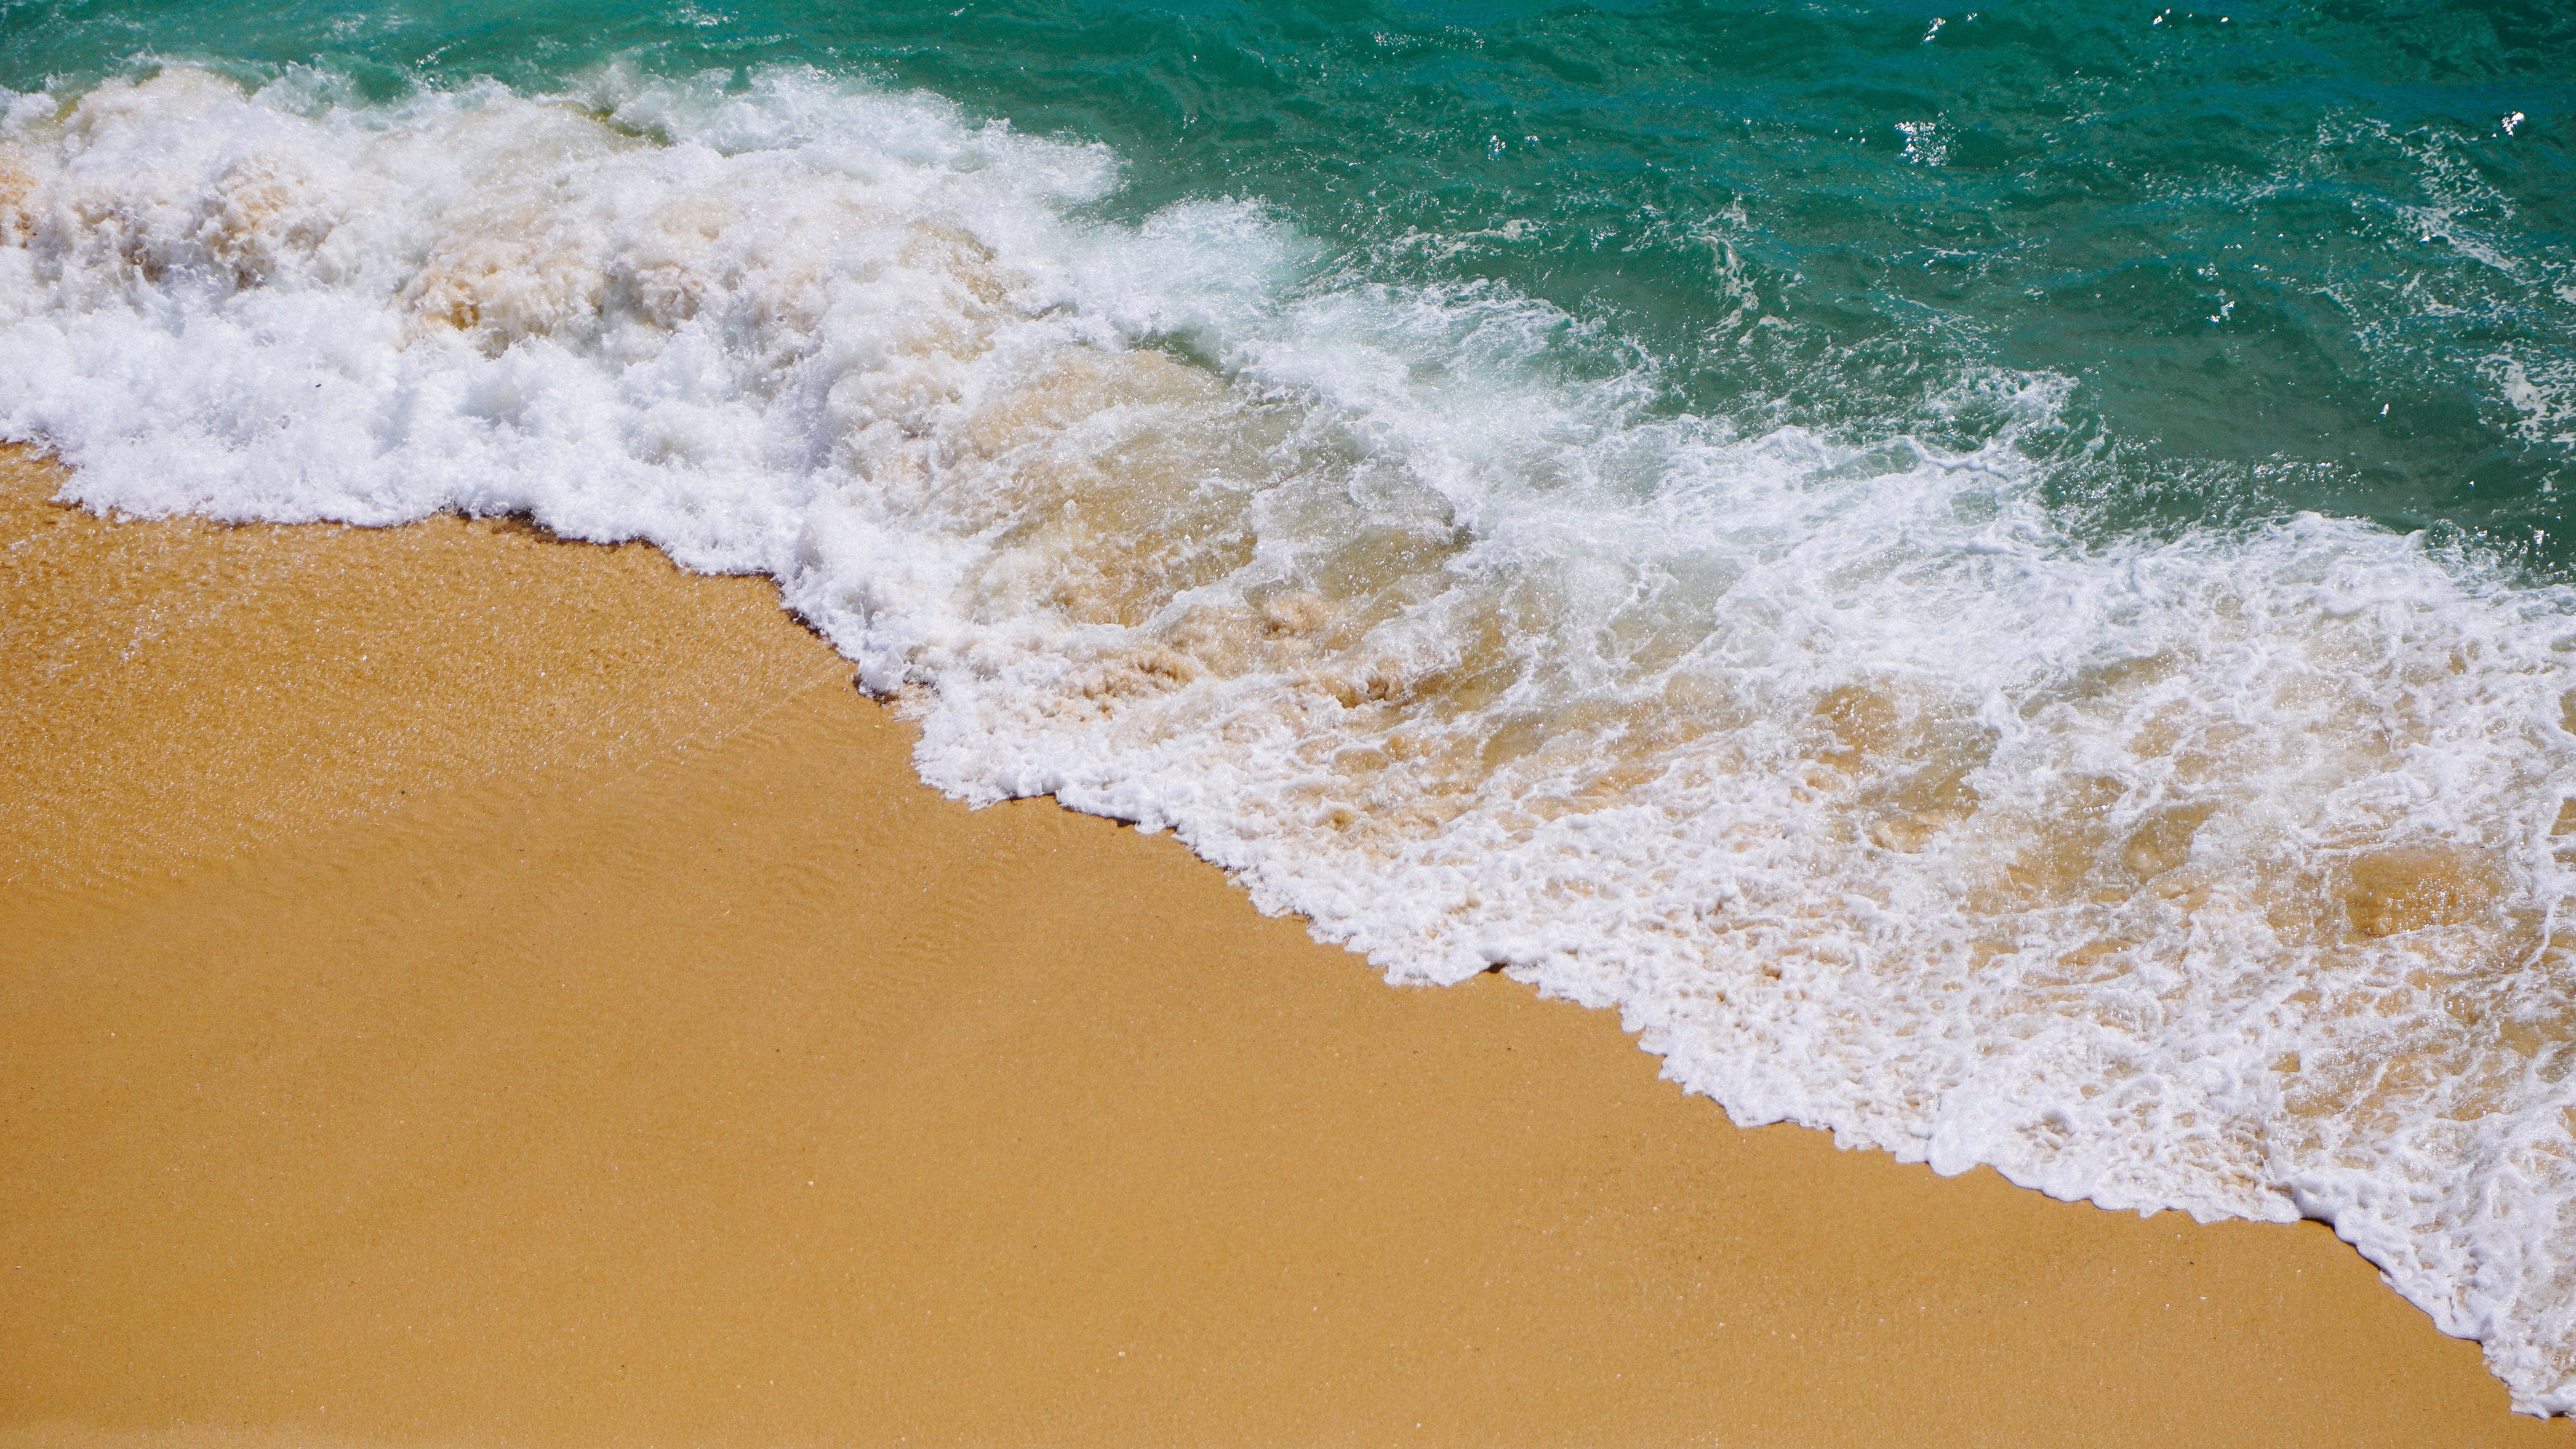
wave, water, shore, wind wave, sea, sand, beach, ocean, tide, coast, coastal and oceanic landforms